Royal Military College Saint-Jean

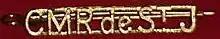
RMC Saint-Jean pin

In the fall of 2007, the federal government reopened the military college at Saint-Jean. The military college was slated for closure in 1995, but on 9 July 1994, the federal and provincial governments agreed to maintain it as a non-degree-granting college.